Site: brandenburg
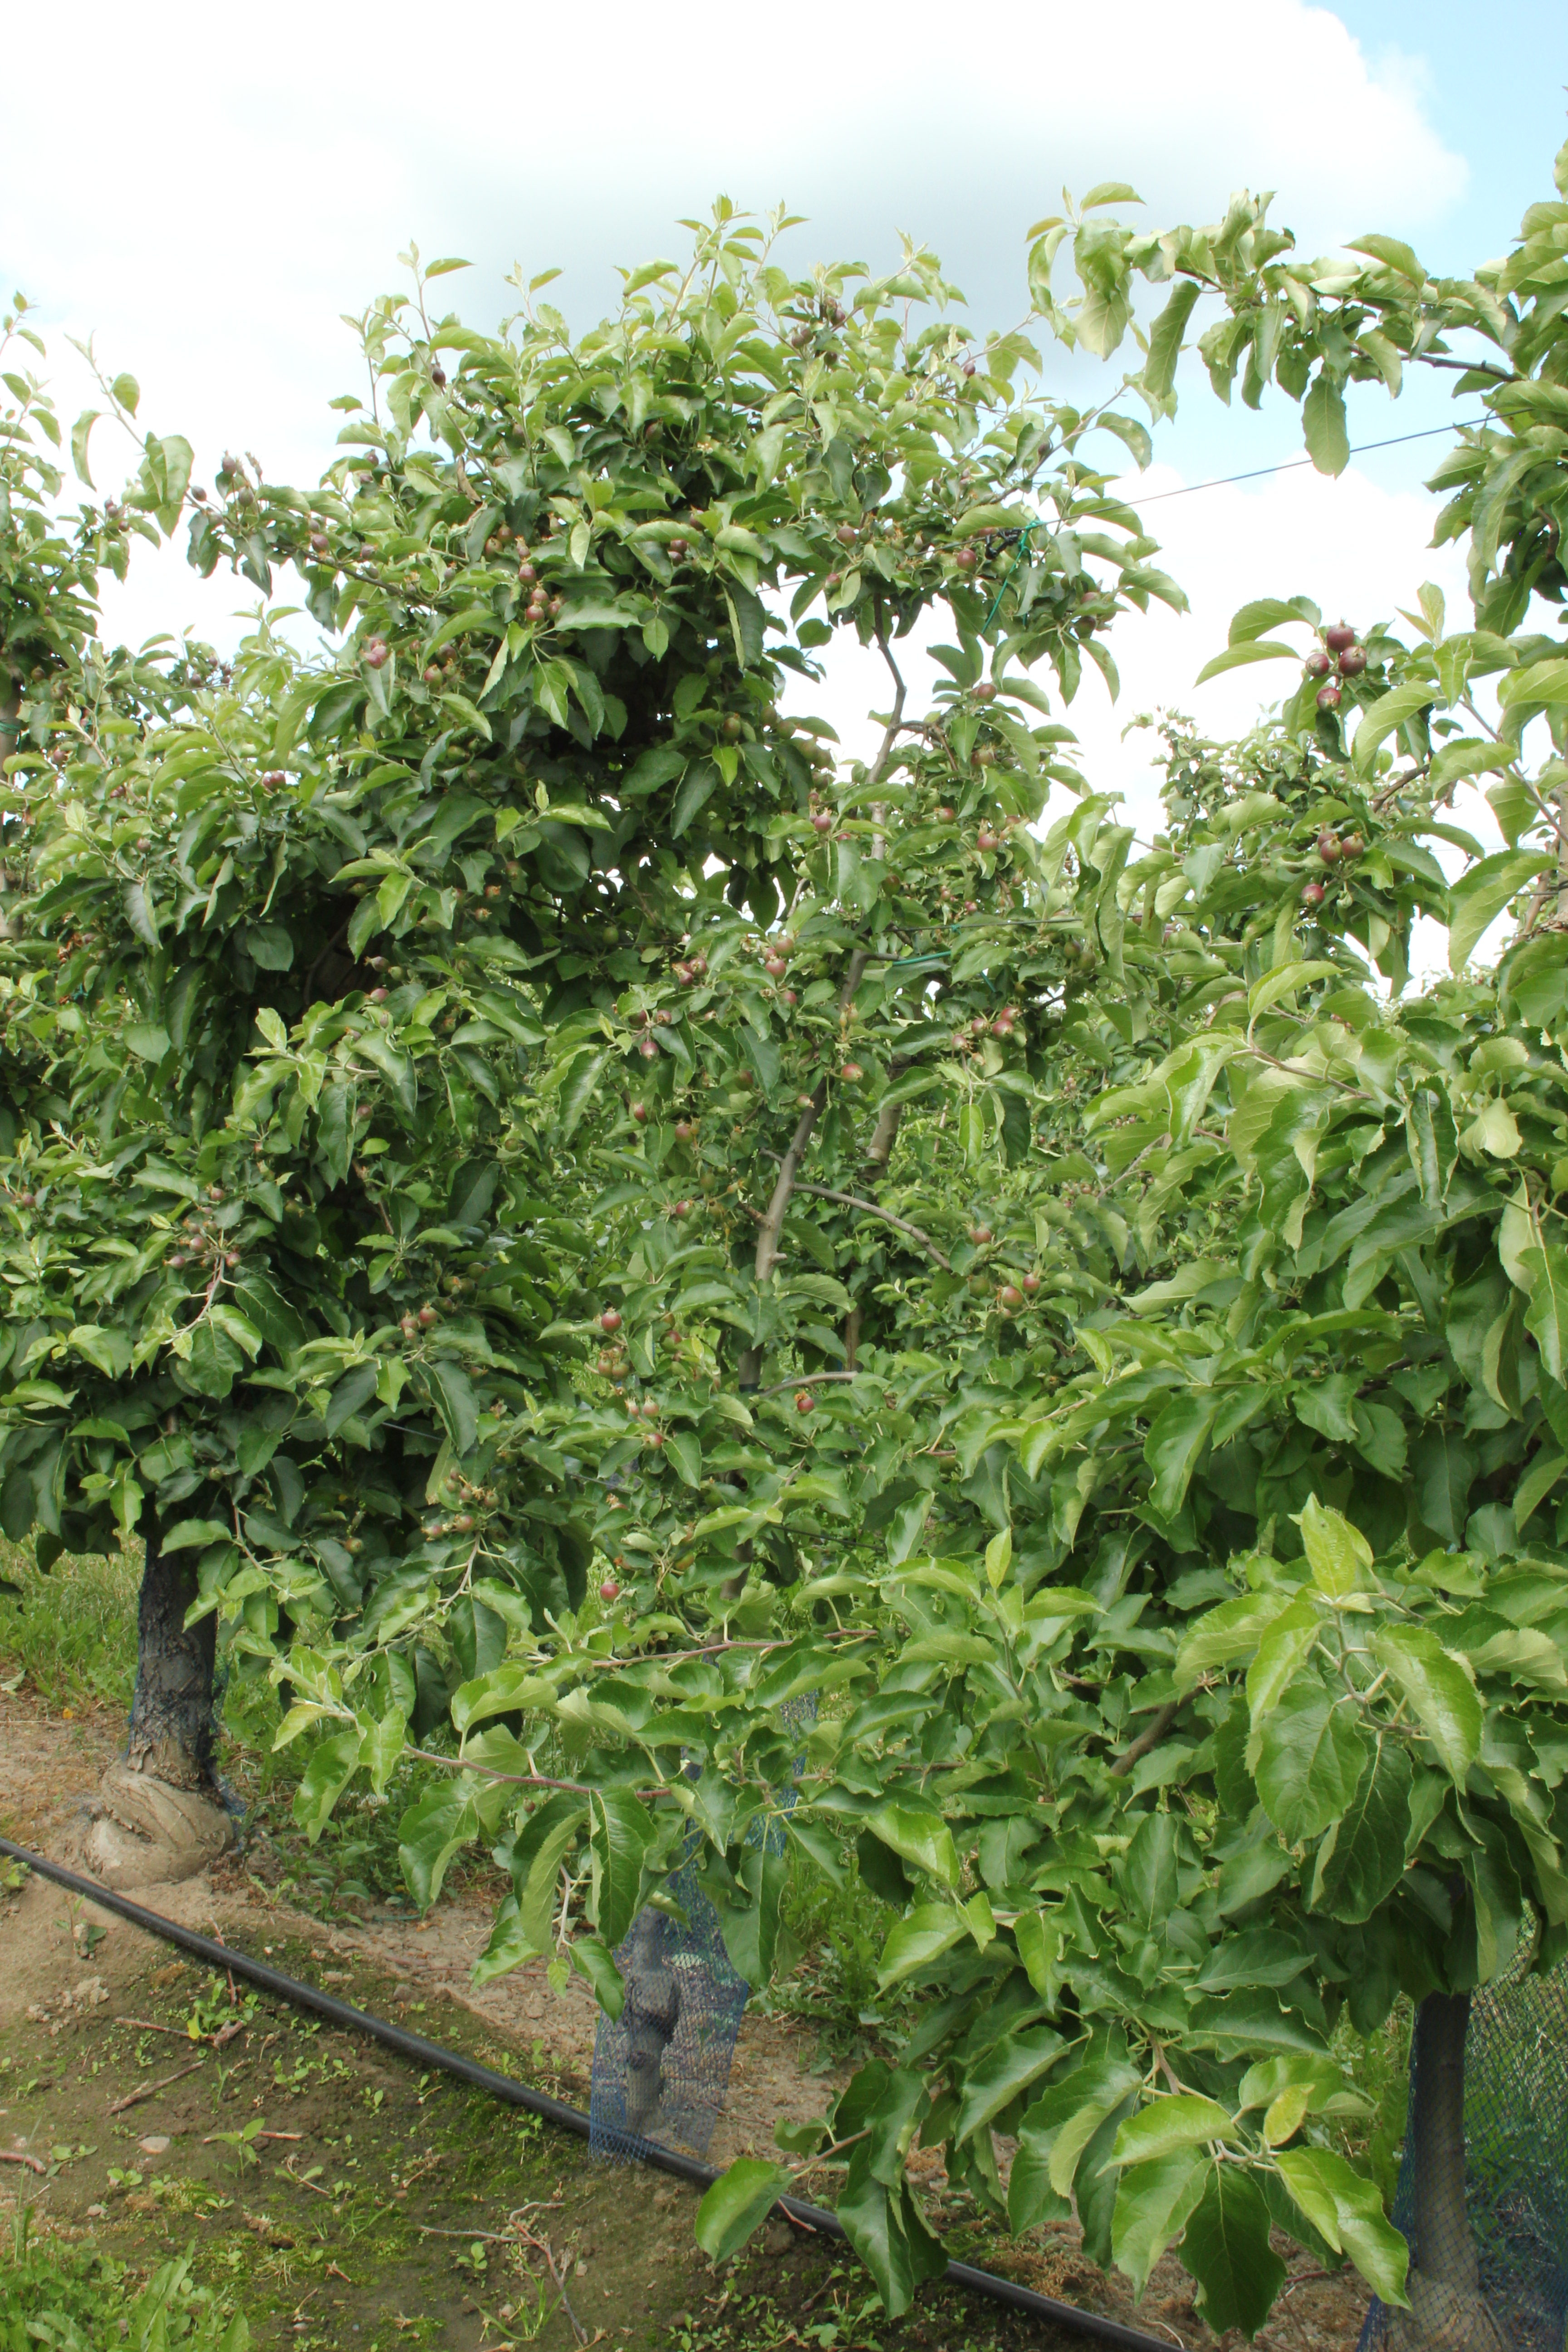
Growth stage (BBCH 72): Development of fruit